History of philosophical pessimism

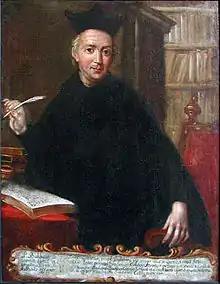

Baltasar Gracián's novel "El Criticón" ("The Critic") is considered to be an extended allegory of the human search for happiness which turns out to be fruitless on Earth; the novel paints a bleak and desolate picture of the human condition.